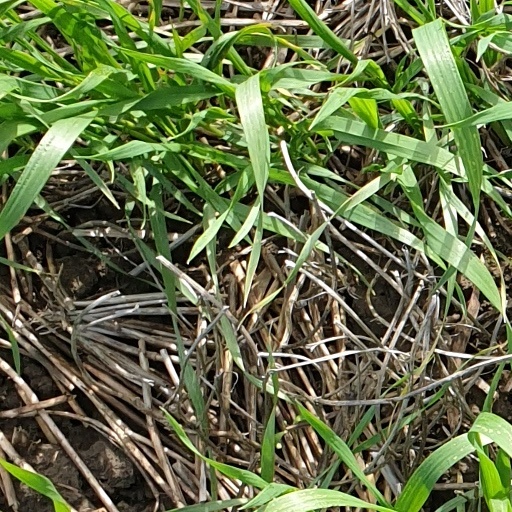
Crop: wheat